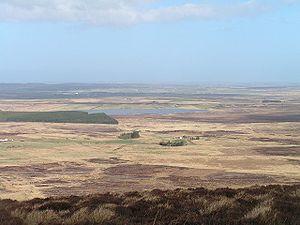
Caithness est un ancien comté et une région de lieutenance dans les Highlands du Nord de l'Écosse, dont la capitale était la ville de Wick. De 1975 à 1996, le Caithness était un district au sein de la région du Highland.